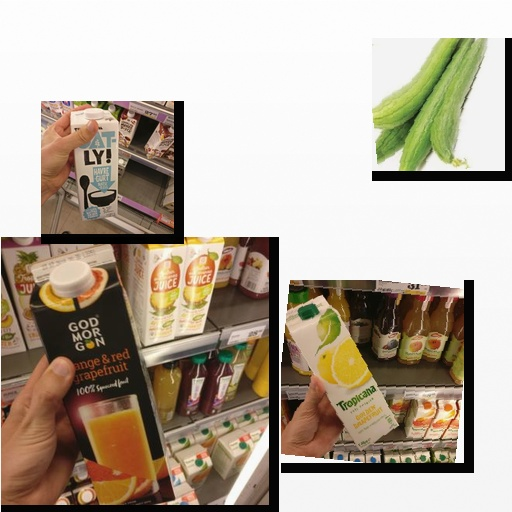
Food items: oat_yogurt, sponge_gourd, golden_grapefruit_juice, orange_red_grapefruit_juice